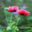
Label: poppy